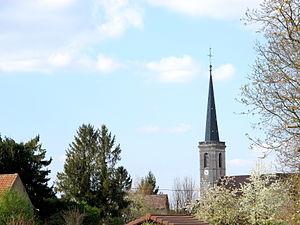
Village jurassien de la plaine de Dole. La flèche du clocher de l'église de Petit Noir domine la riche région agricole du Finage.
Petit-Noir est une commune française située dans le département du Jura en région Bourgogne-Franche-Comté.